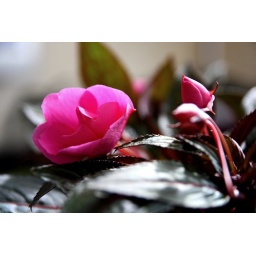
My newest plant - Gardenias in pink - so fresh and pretty and blooming like crazy!!